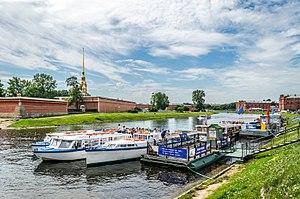
Le Canal Kronverksky, ou Détroit Kronverksky, est un étroit canal qui sépare l'île Petrogradsky et l'île Zayachy à Saint-Pétersbourg, en Russie.